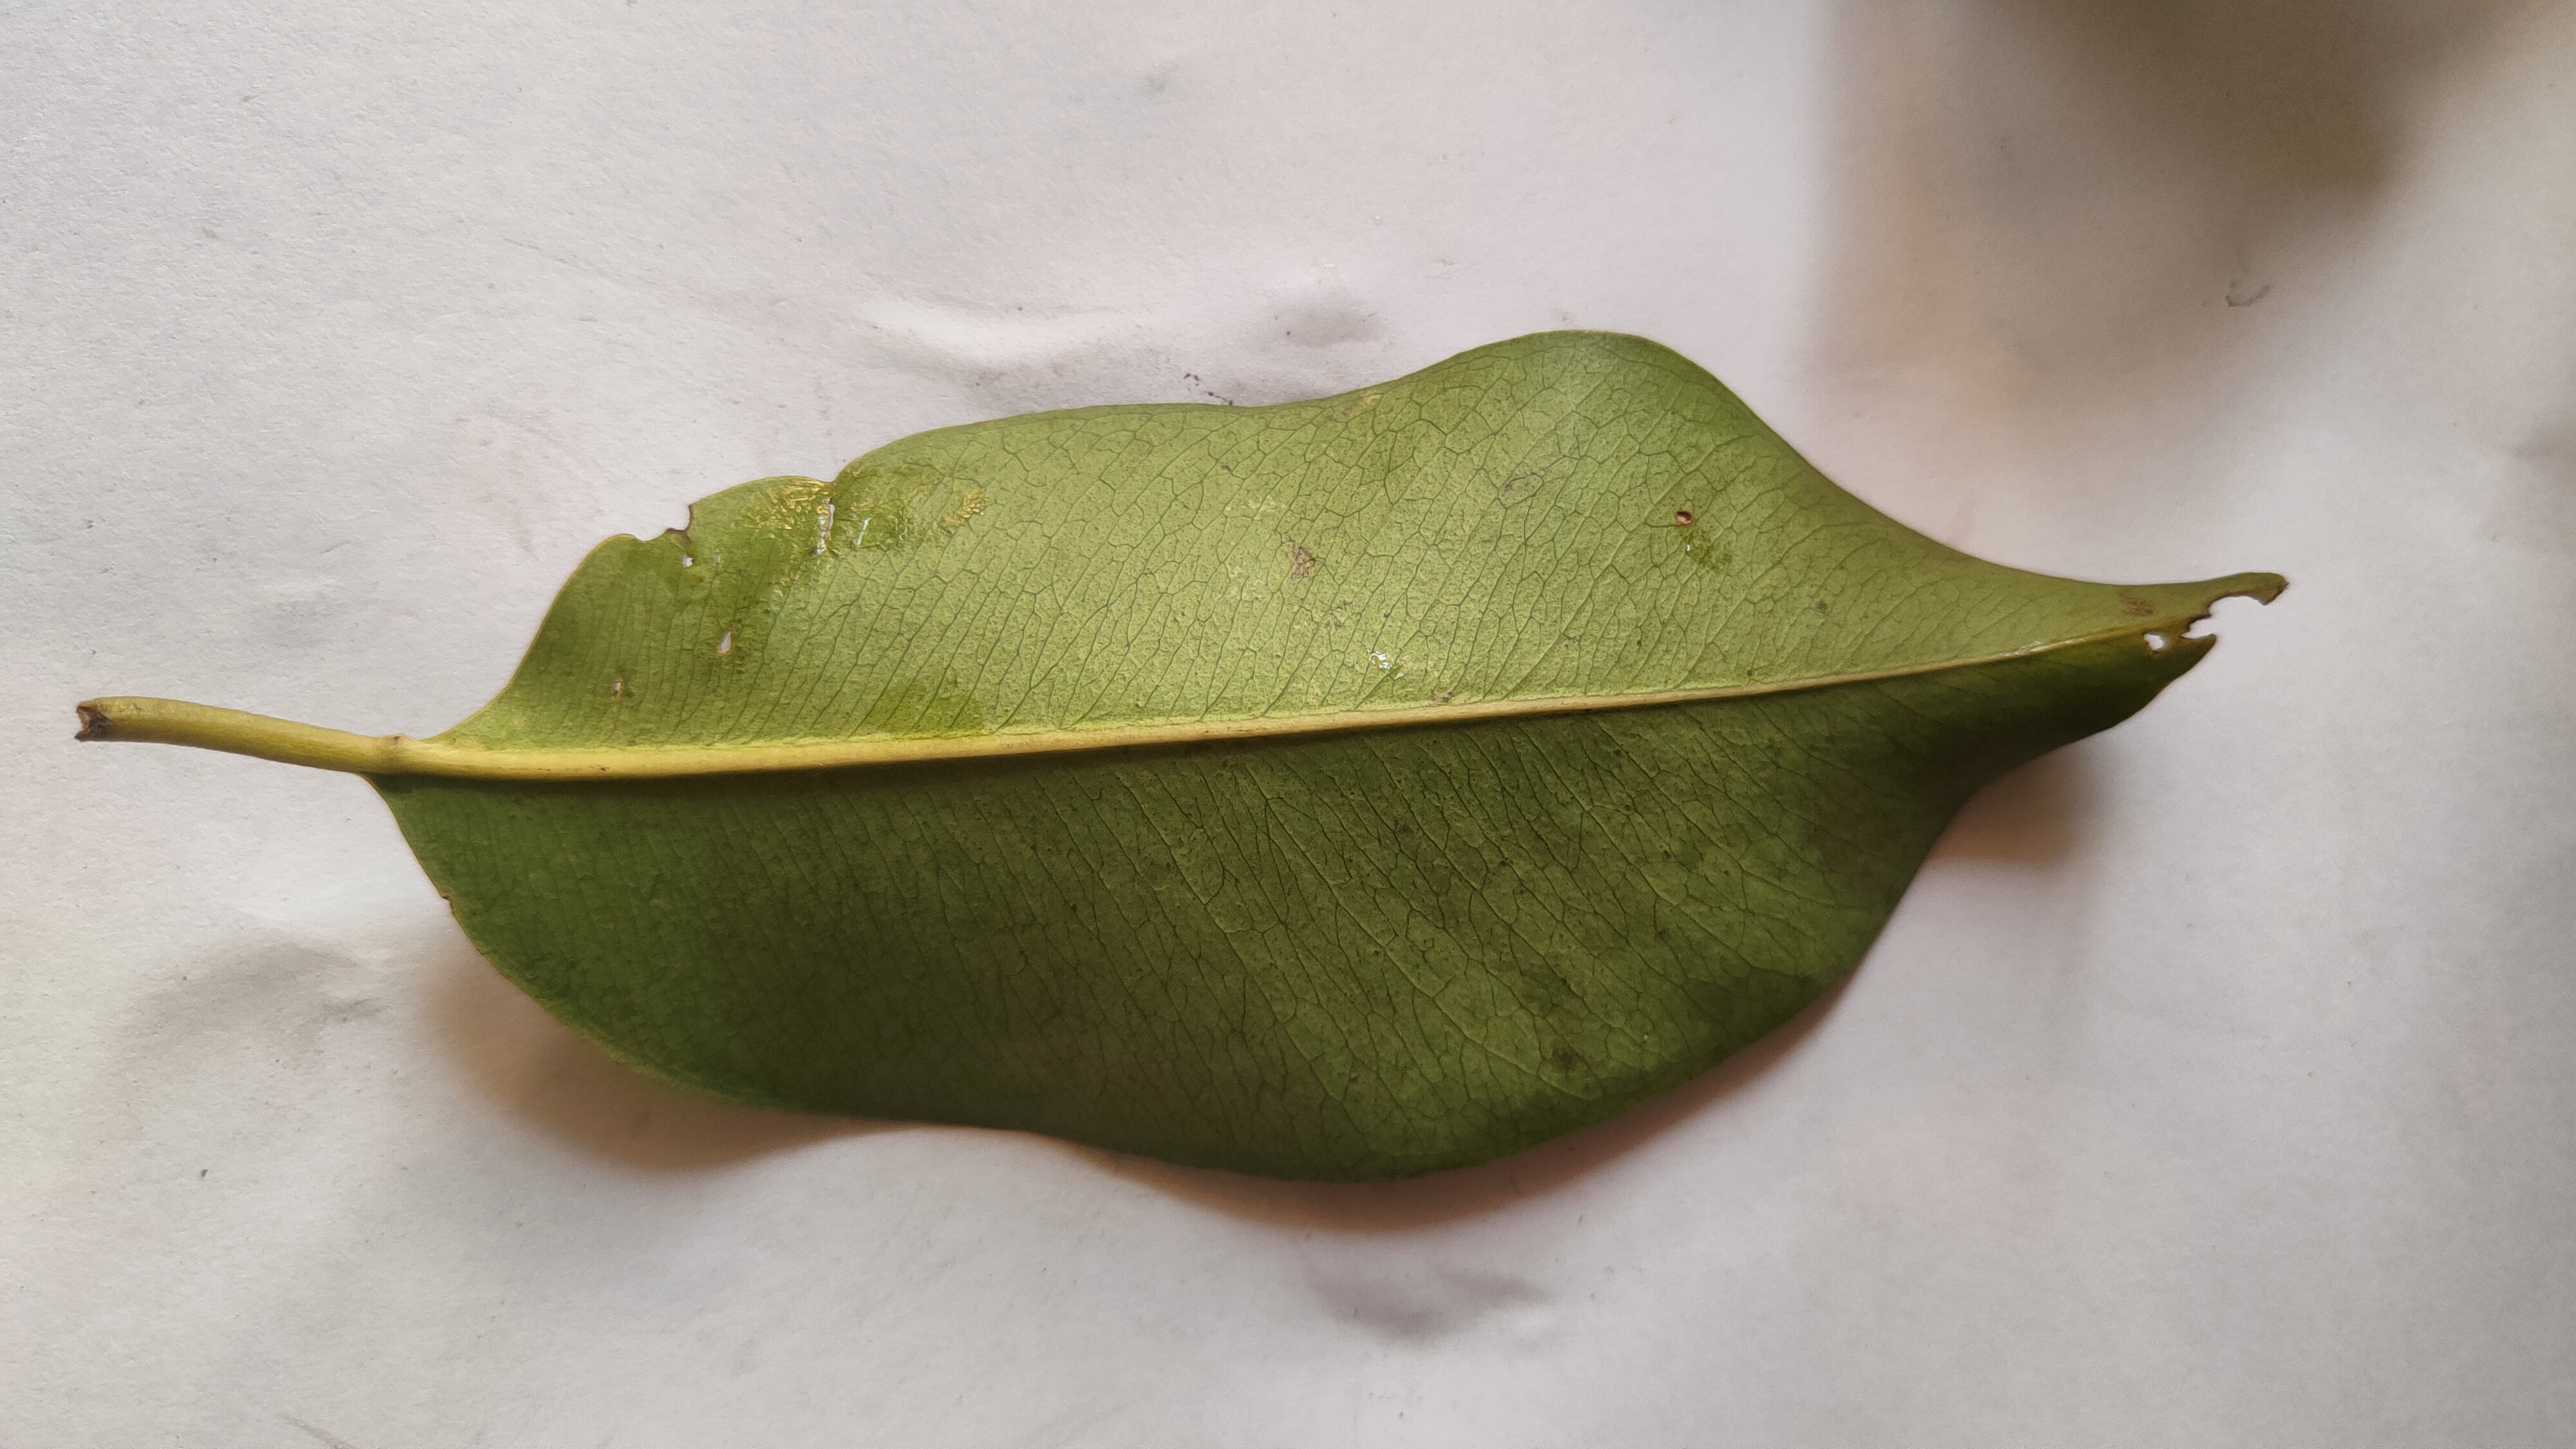
Leaf variety: Black plum